George Alexander (actor)

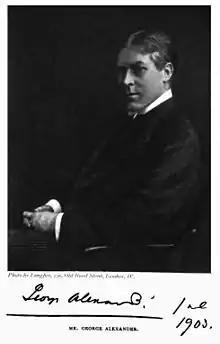
George Alexander by Louis Langfier 1903

Sir George Alexander (19 June 185815 March 1918), born George Alexander Gibb Samson, was an English stage actor, theatre producer and theatre manager. After acting on stage as an amateur he turned professional in 1879 and, over the next eleven years, he gained experience with leading producers and actor-managers, including Tom Robertson, Henry Irving and Madge and W. H. Kendal.